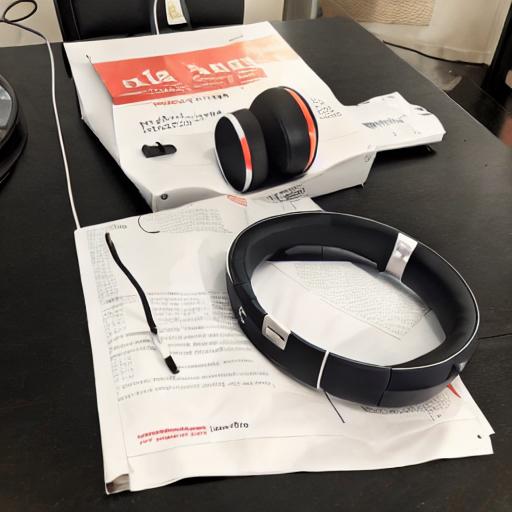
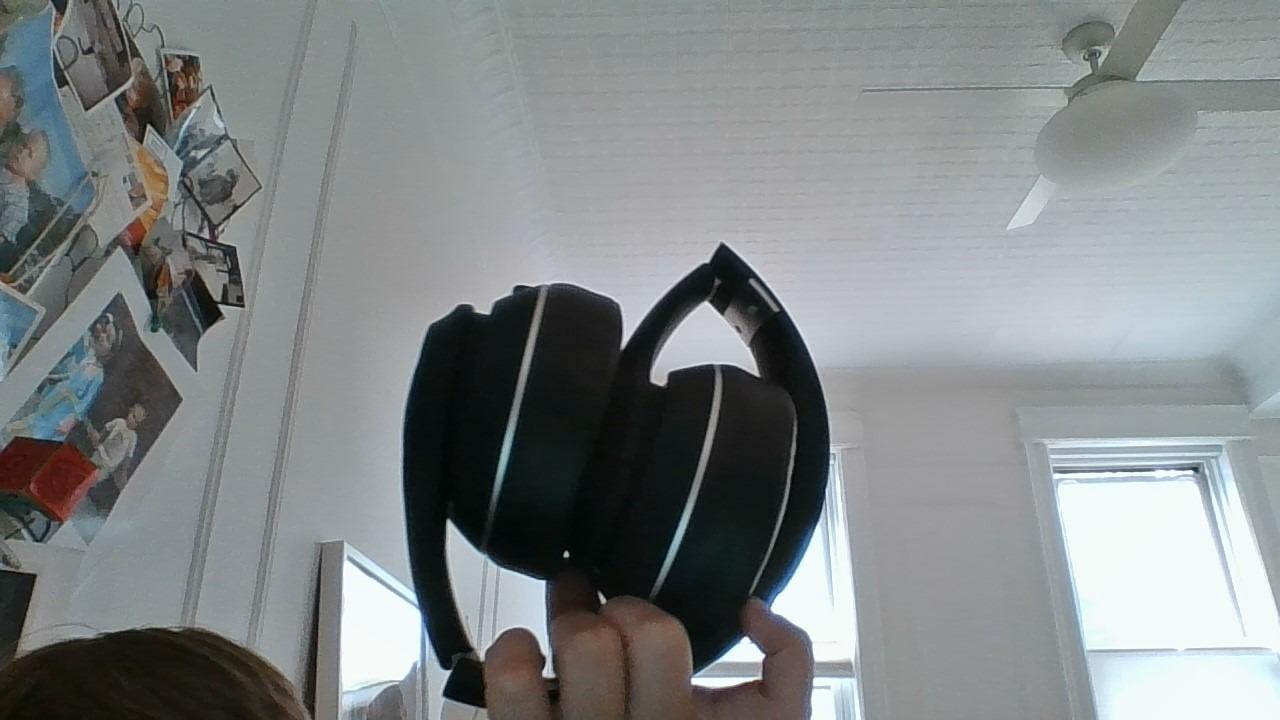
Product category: headphones
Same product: no